George Gosse

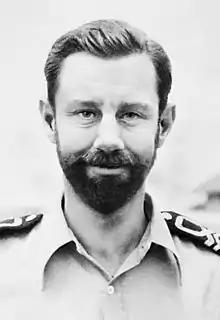
Lieutenant George Gosse c. 1945

Lieutenant Commander George Gosse, (16 February 1912 – 31 December 1964) was an Australian recipient of the George Cross, the highest award for extraordinary acts of gallantry away from the field of battle that could be awarded to a member of the Australian armed forces at the time. Gosse served in the Royal Australian Navy between 1926 and 1933, reaching the rank of sub-lieutenant and receiving training and experience with the British Royal Navy.